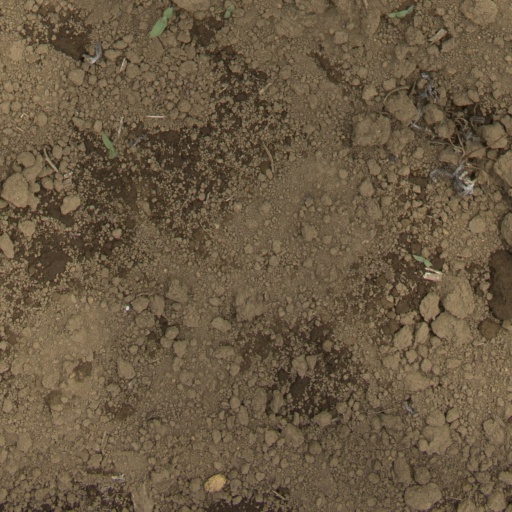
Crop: Jerusalem artichoke